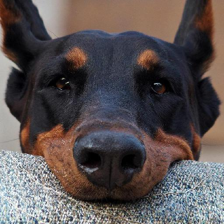
Label: animals